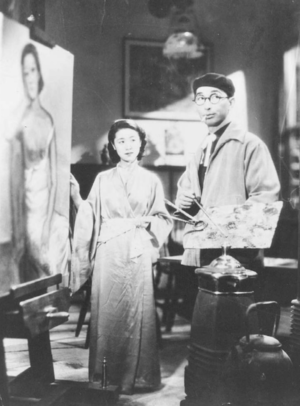
Le Fardeau de la vie est un film japonais de Heinosuke Gosho sorti en 1935.